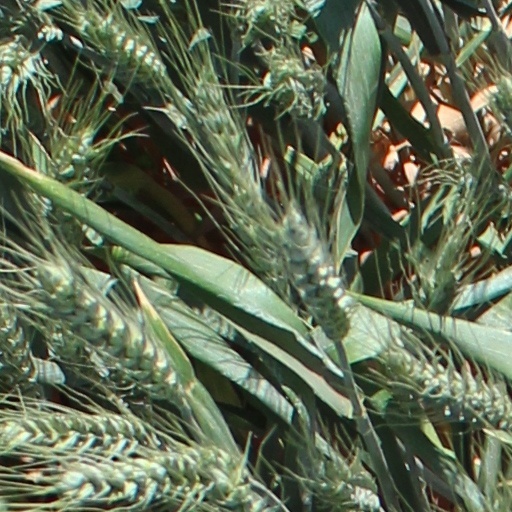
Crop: wheat